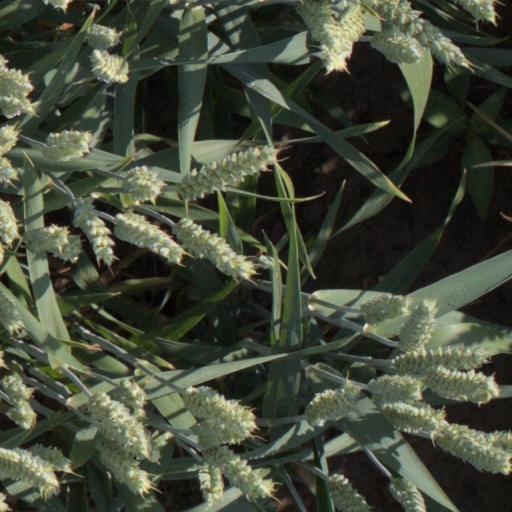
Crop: wheat